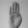
ASL letter: B